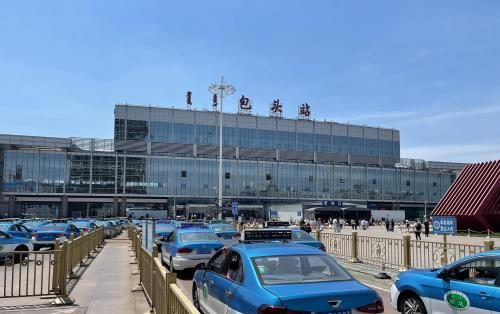
地标名称：包头站
所在城市：包头市·昆都仑区